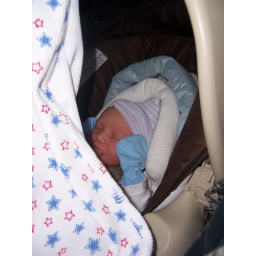
Xander in his car seat getting ready to leave the hospital for the first time.(Taken by Christopher with their camera.)